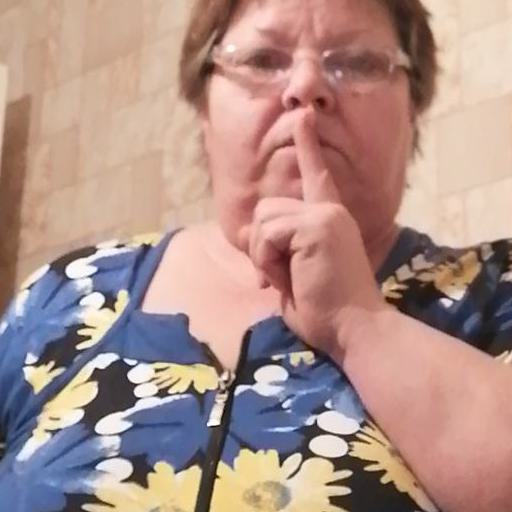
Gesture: mute